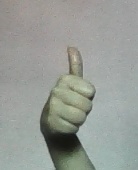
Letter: aleff